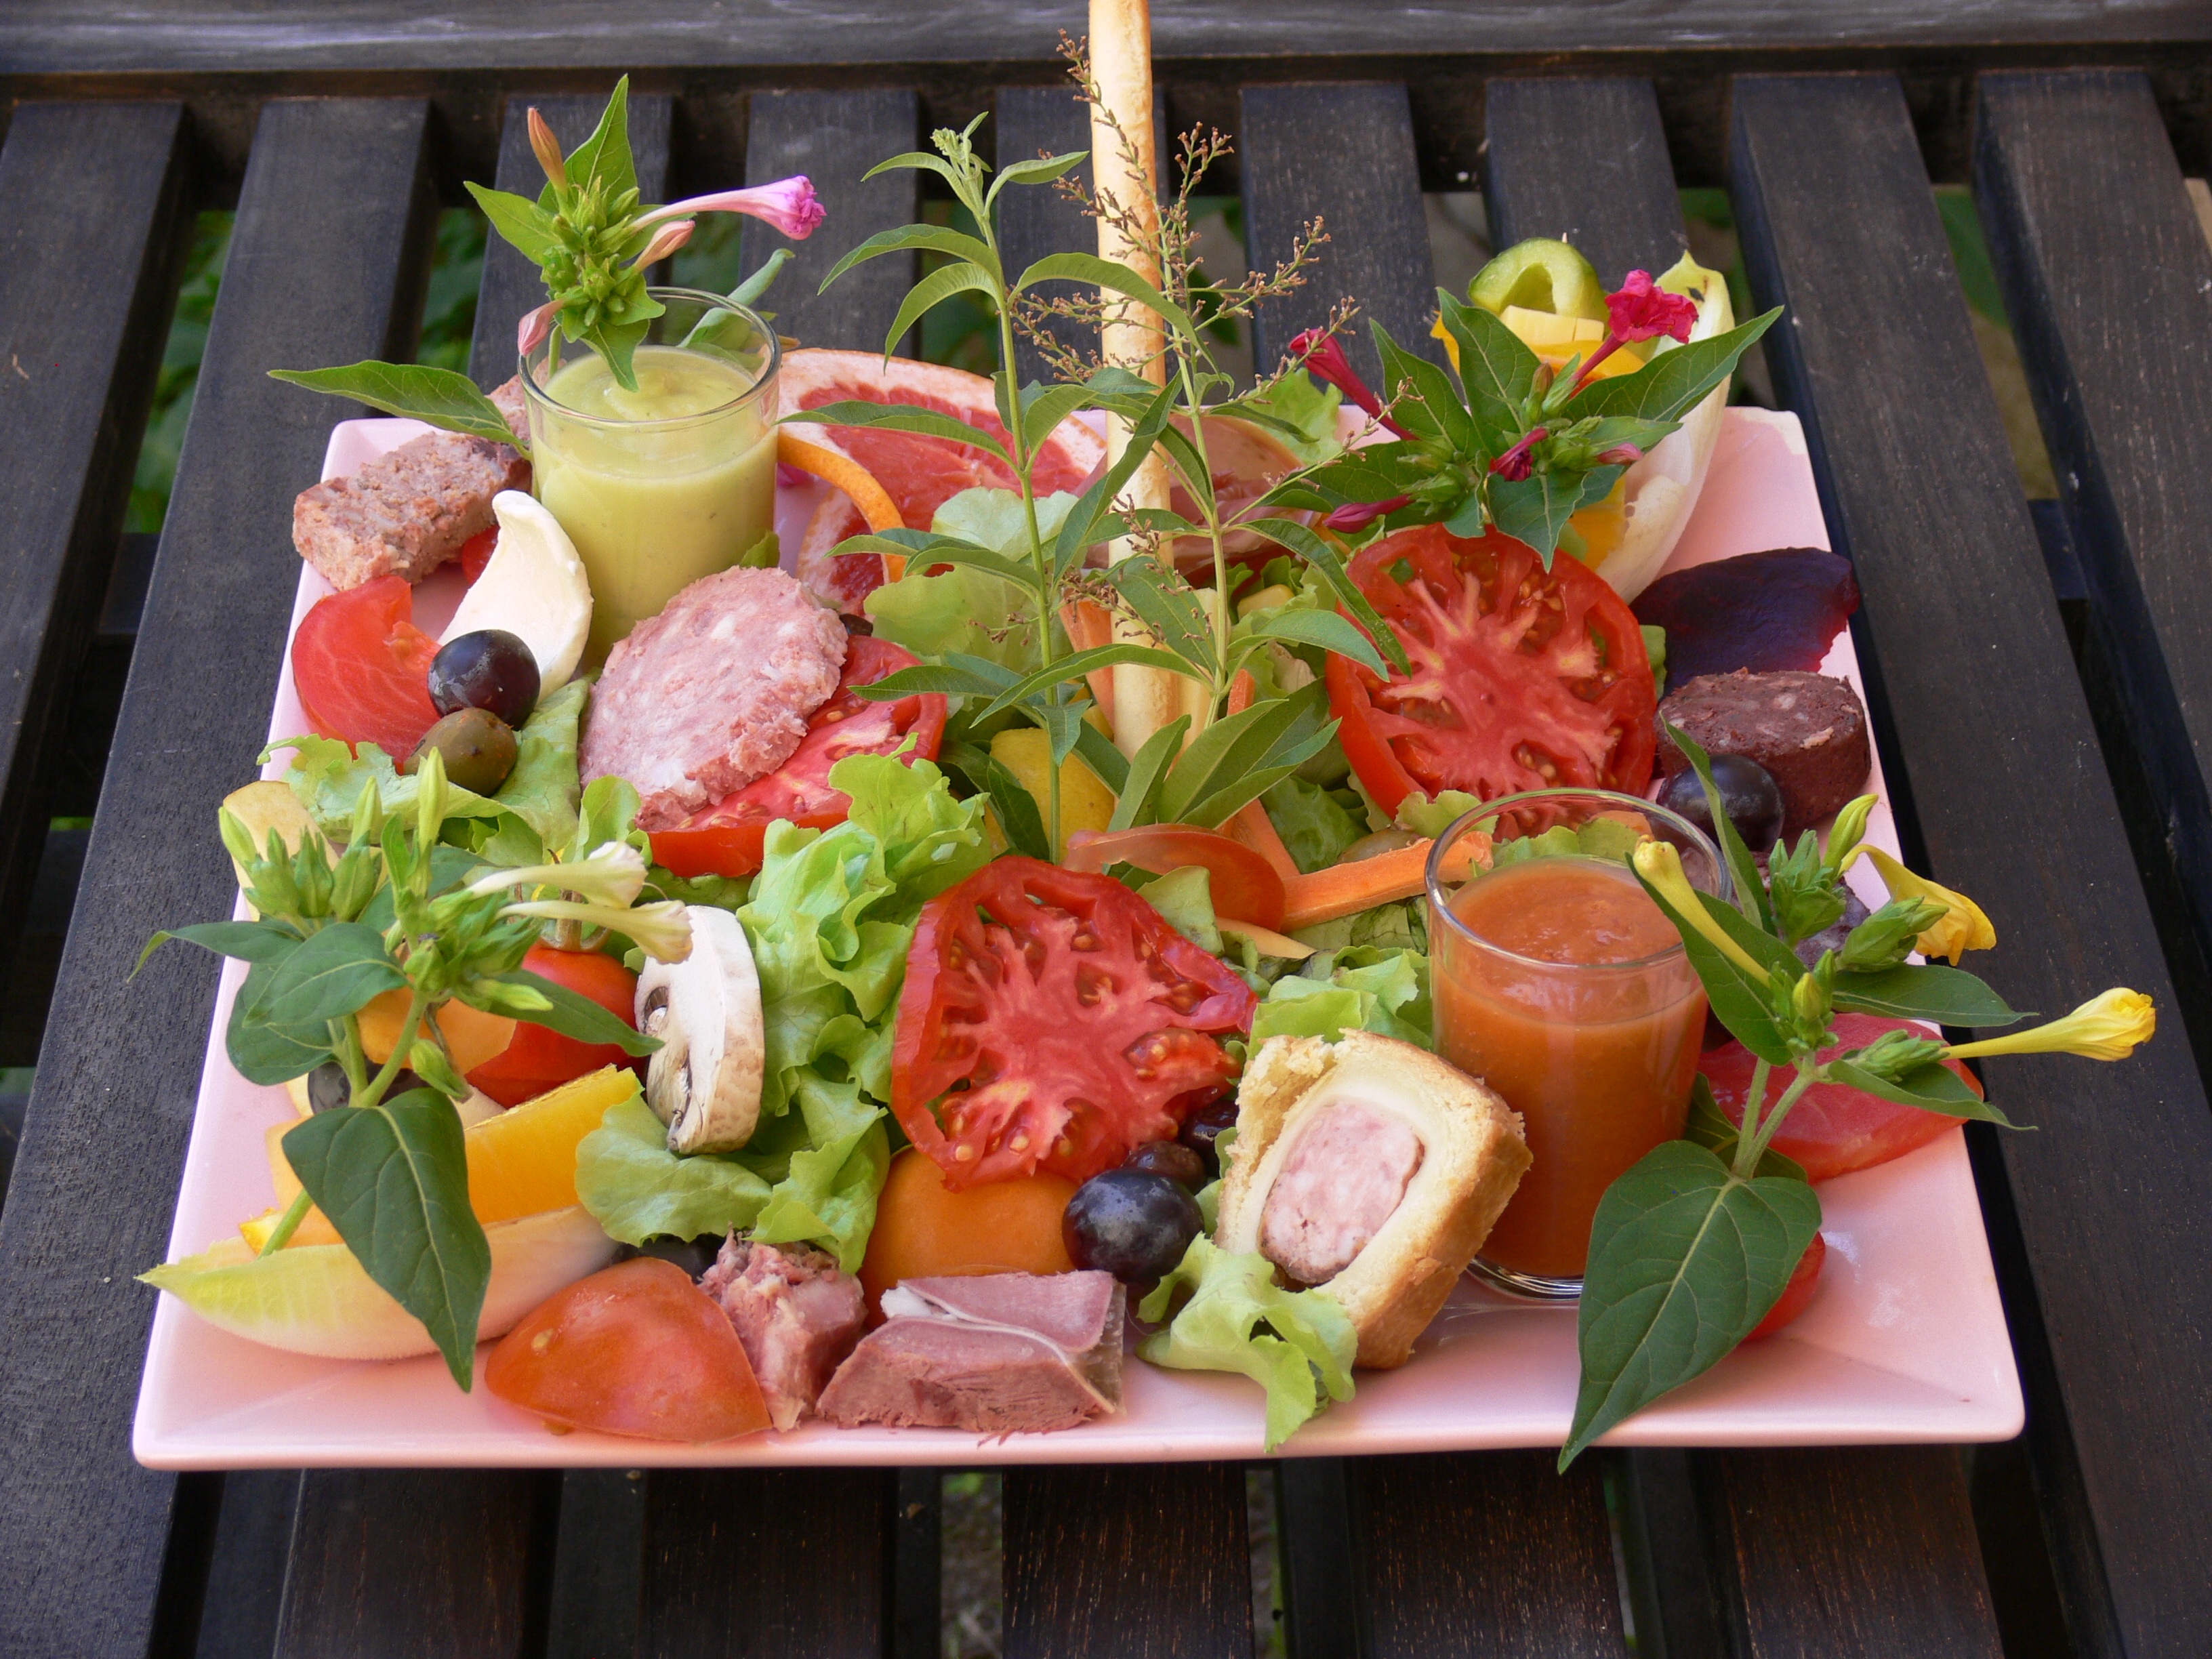
dish, meal, food, salad, produce, meat, lunch, cuisine, meals, mixed, brunch, flowering plant, hors d oeuvre, salt cured meat